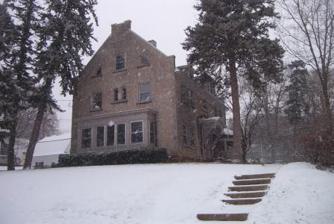
Building: Porter House (Syracuse, New York)
Country: United States of America
Year built: 1909
Historic house in New York, United States United States historic place Porter House U.S. National Register of Historic Places Show map of New York Show map of the United States Location 106 Strathmore Dr., Syracuse, New York Coordinates 43°2′4.51″N 76°7′47.3″W / 43.0345861°N 76.129806°W / 43.0345861; -76.129806 Built 1909 Architect Ward Wellington Ward Architectural style Colonial Revival, Bungalow/craftsman MPS Architecture of Ward Wellington Ward in Syracuse MPS NRHP reference No. 97000091 Added to NRHP February 14, 1997 Porter House , also known as Porter Residence , in Syracuse, New York , is a home designed by Ward Wellington Ward .  It was listed on the National Register of Historic Places in 1997 for its architecture. References